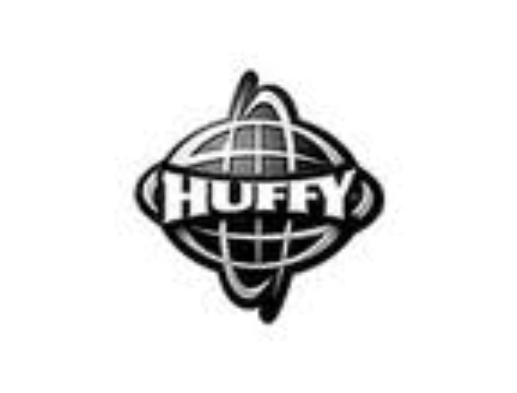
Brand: huffy
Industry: Transportation